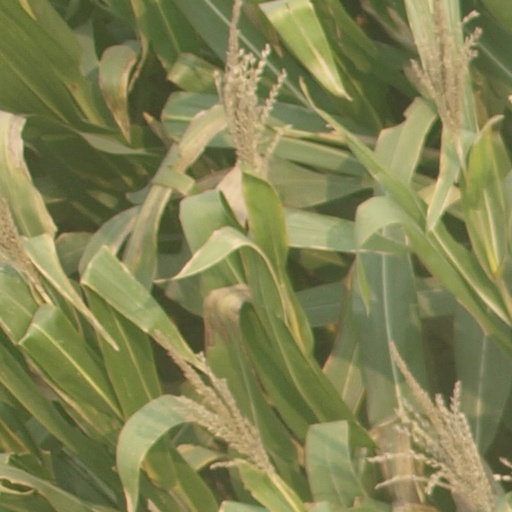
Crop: maize; corn